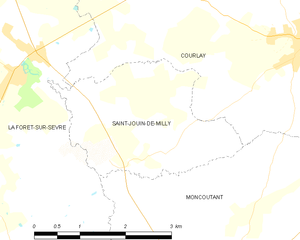
Carte des communes françaises Saint-Jouin-de-Milly